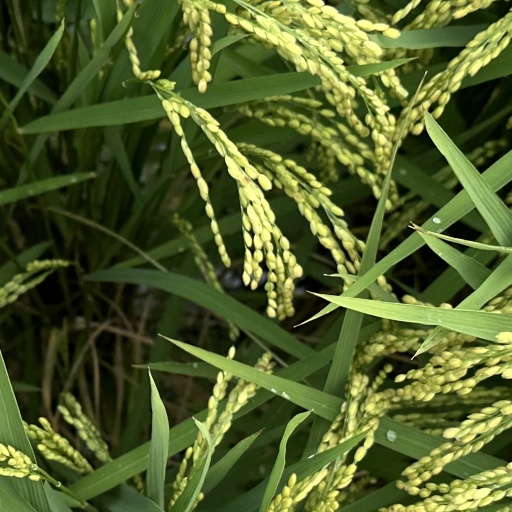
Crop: rice